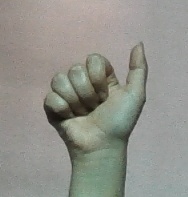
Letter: dhad